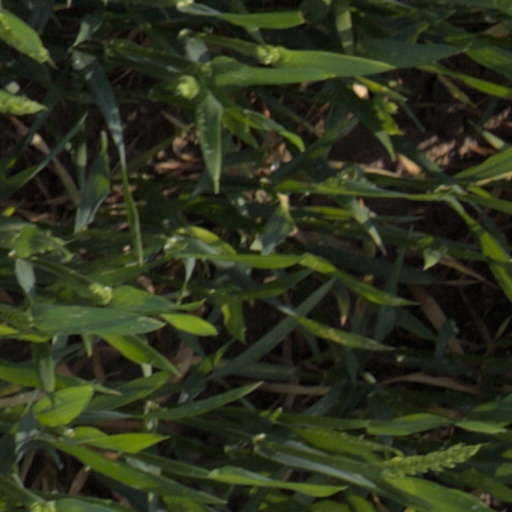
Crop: wheat